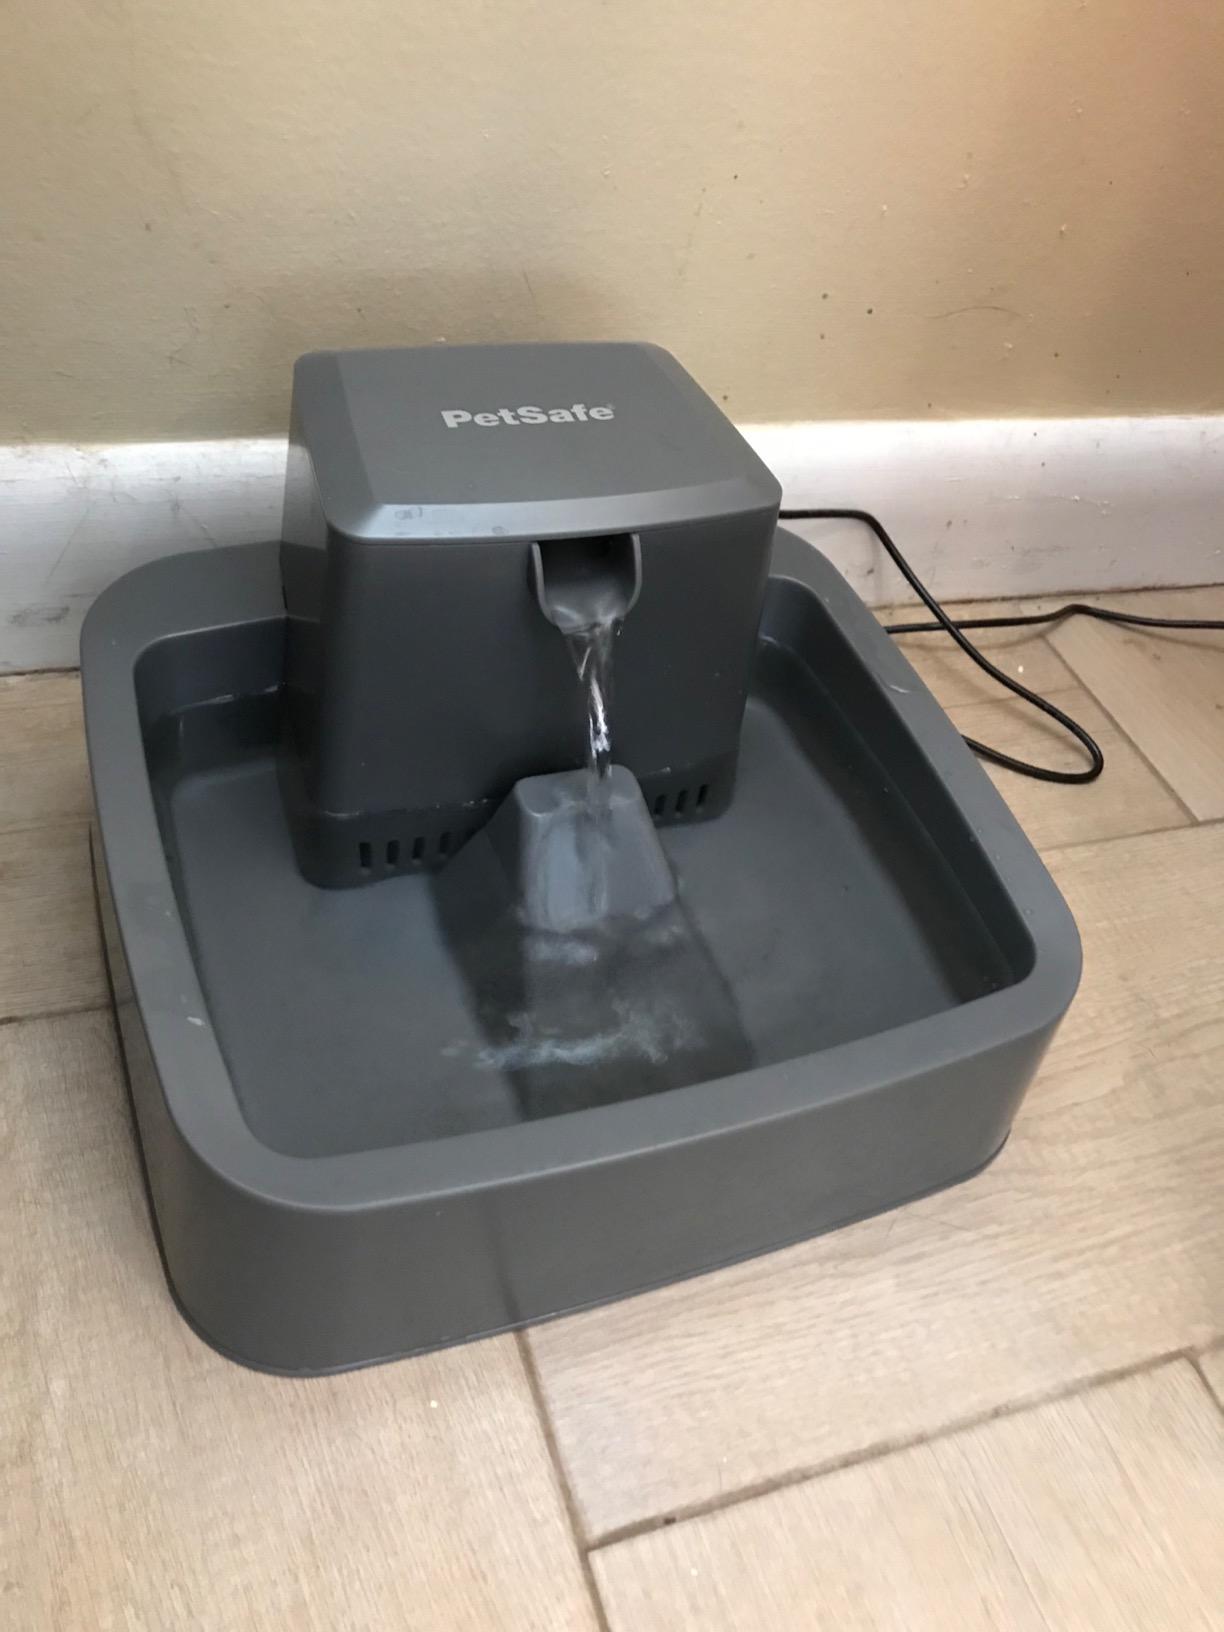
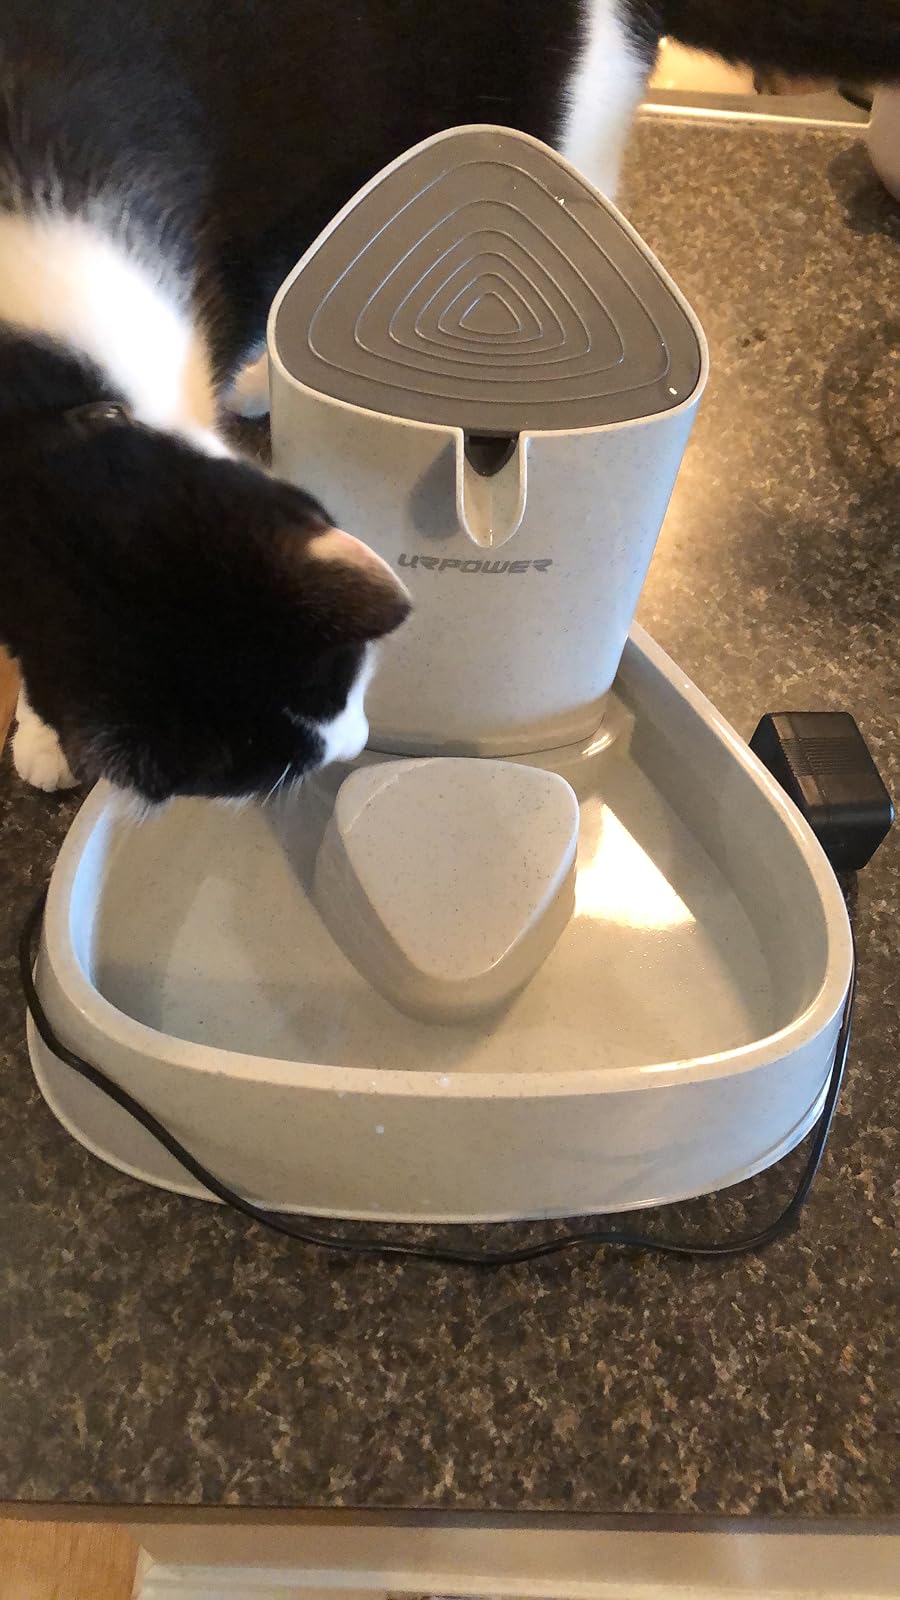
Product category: items_bowl
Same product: no